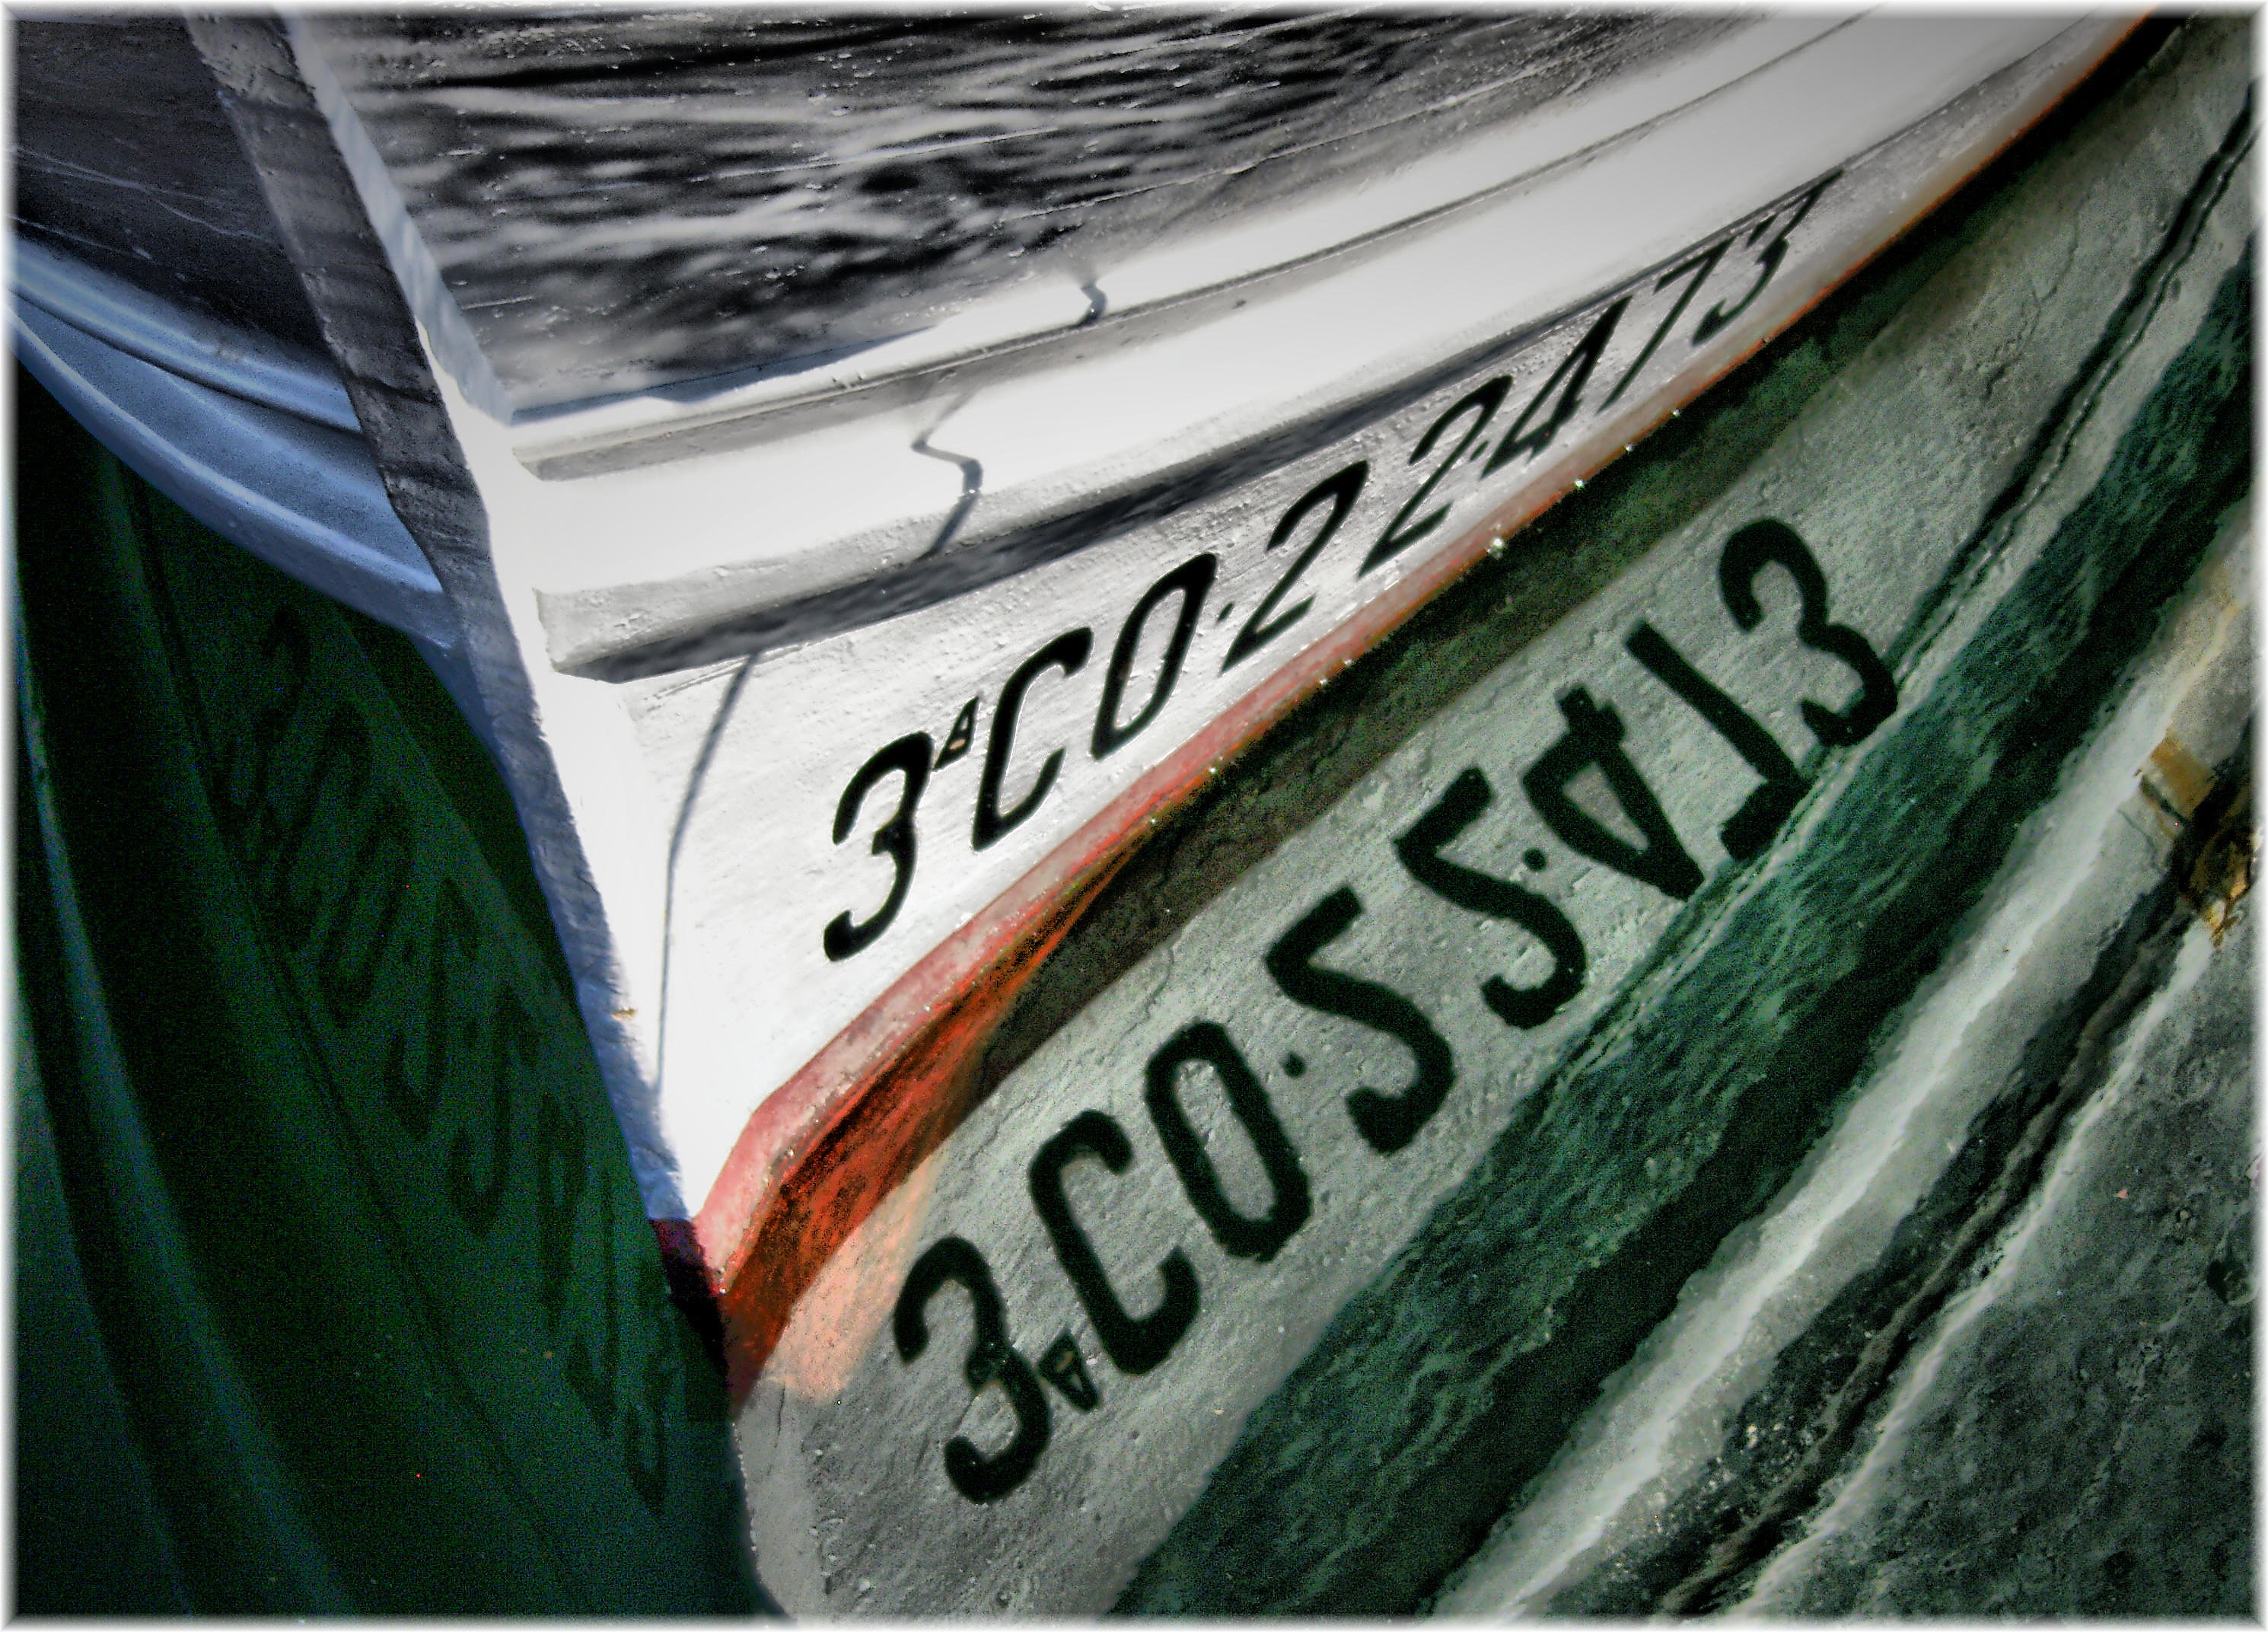
number, europe, green, color, blue, spain, reflejos, europa, mar, agua, blanco, galicia, puerto, mygearandme, porto, espana, galiza, auga, embarcaciones, barcos, refexos, lacoruna, acoru a, coru a, portocoru a